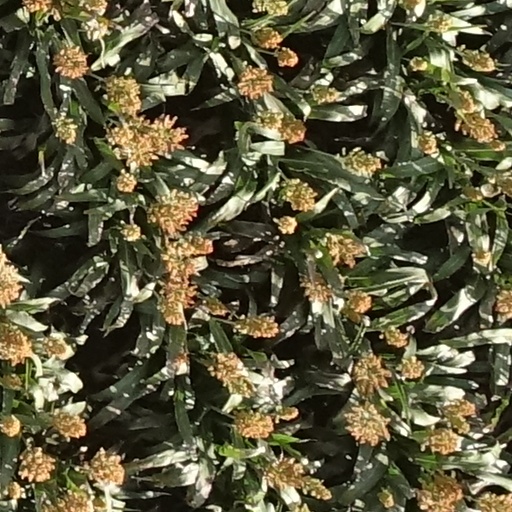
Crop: sorghum